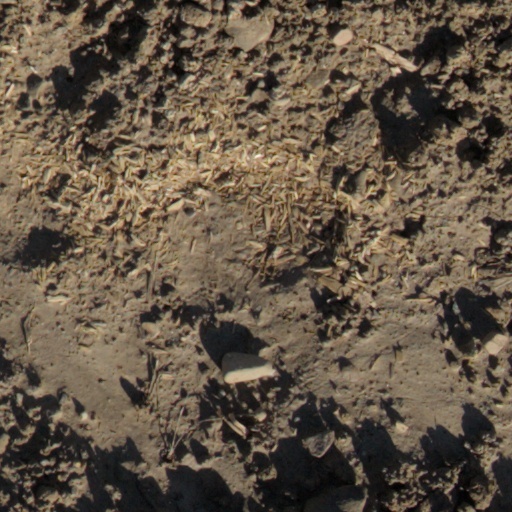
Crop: wheat